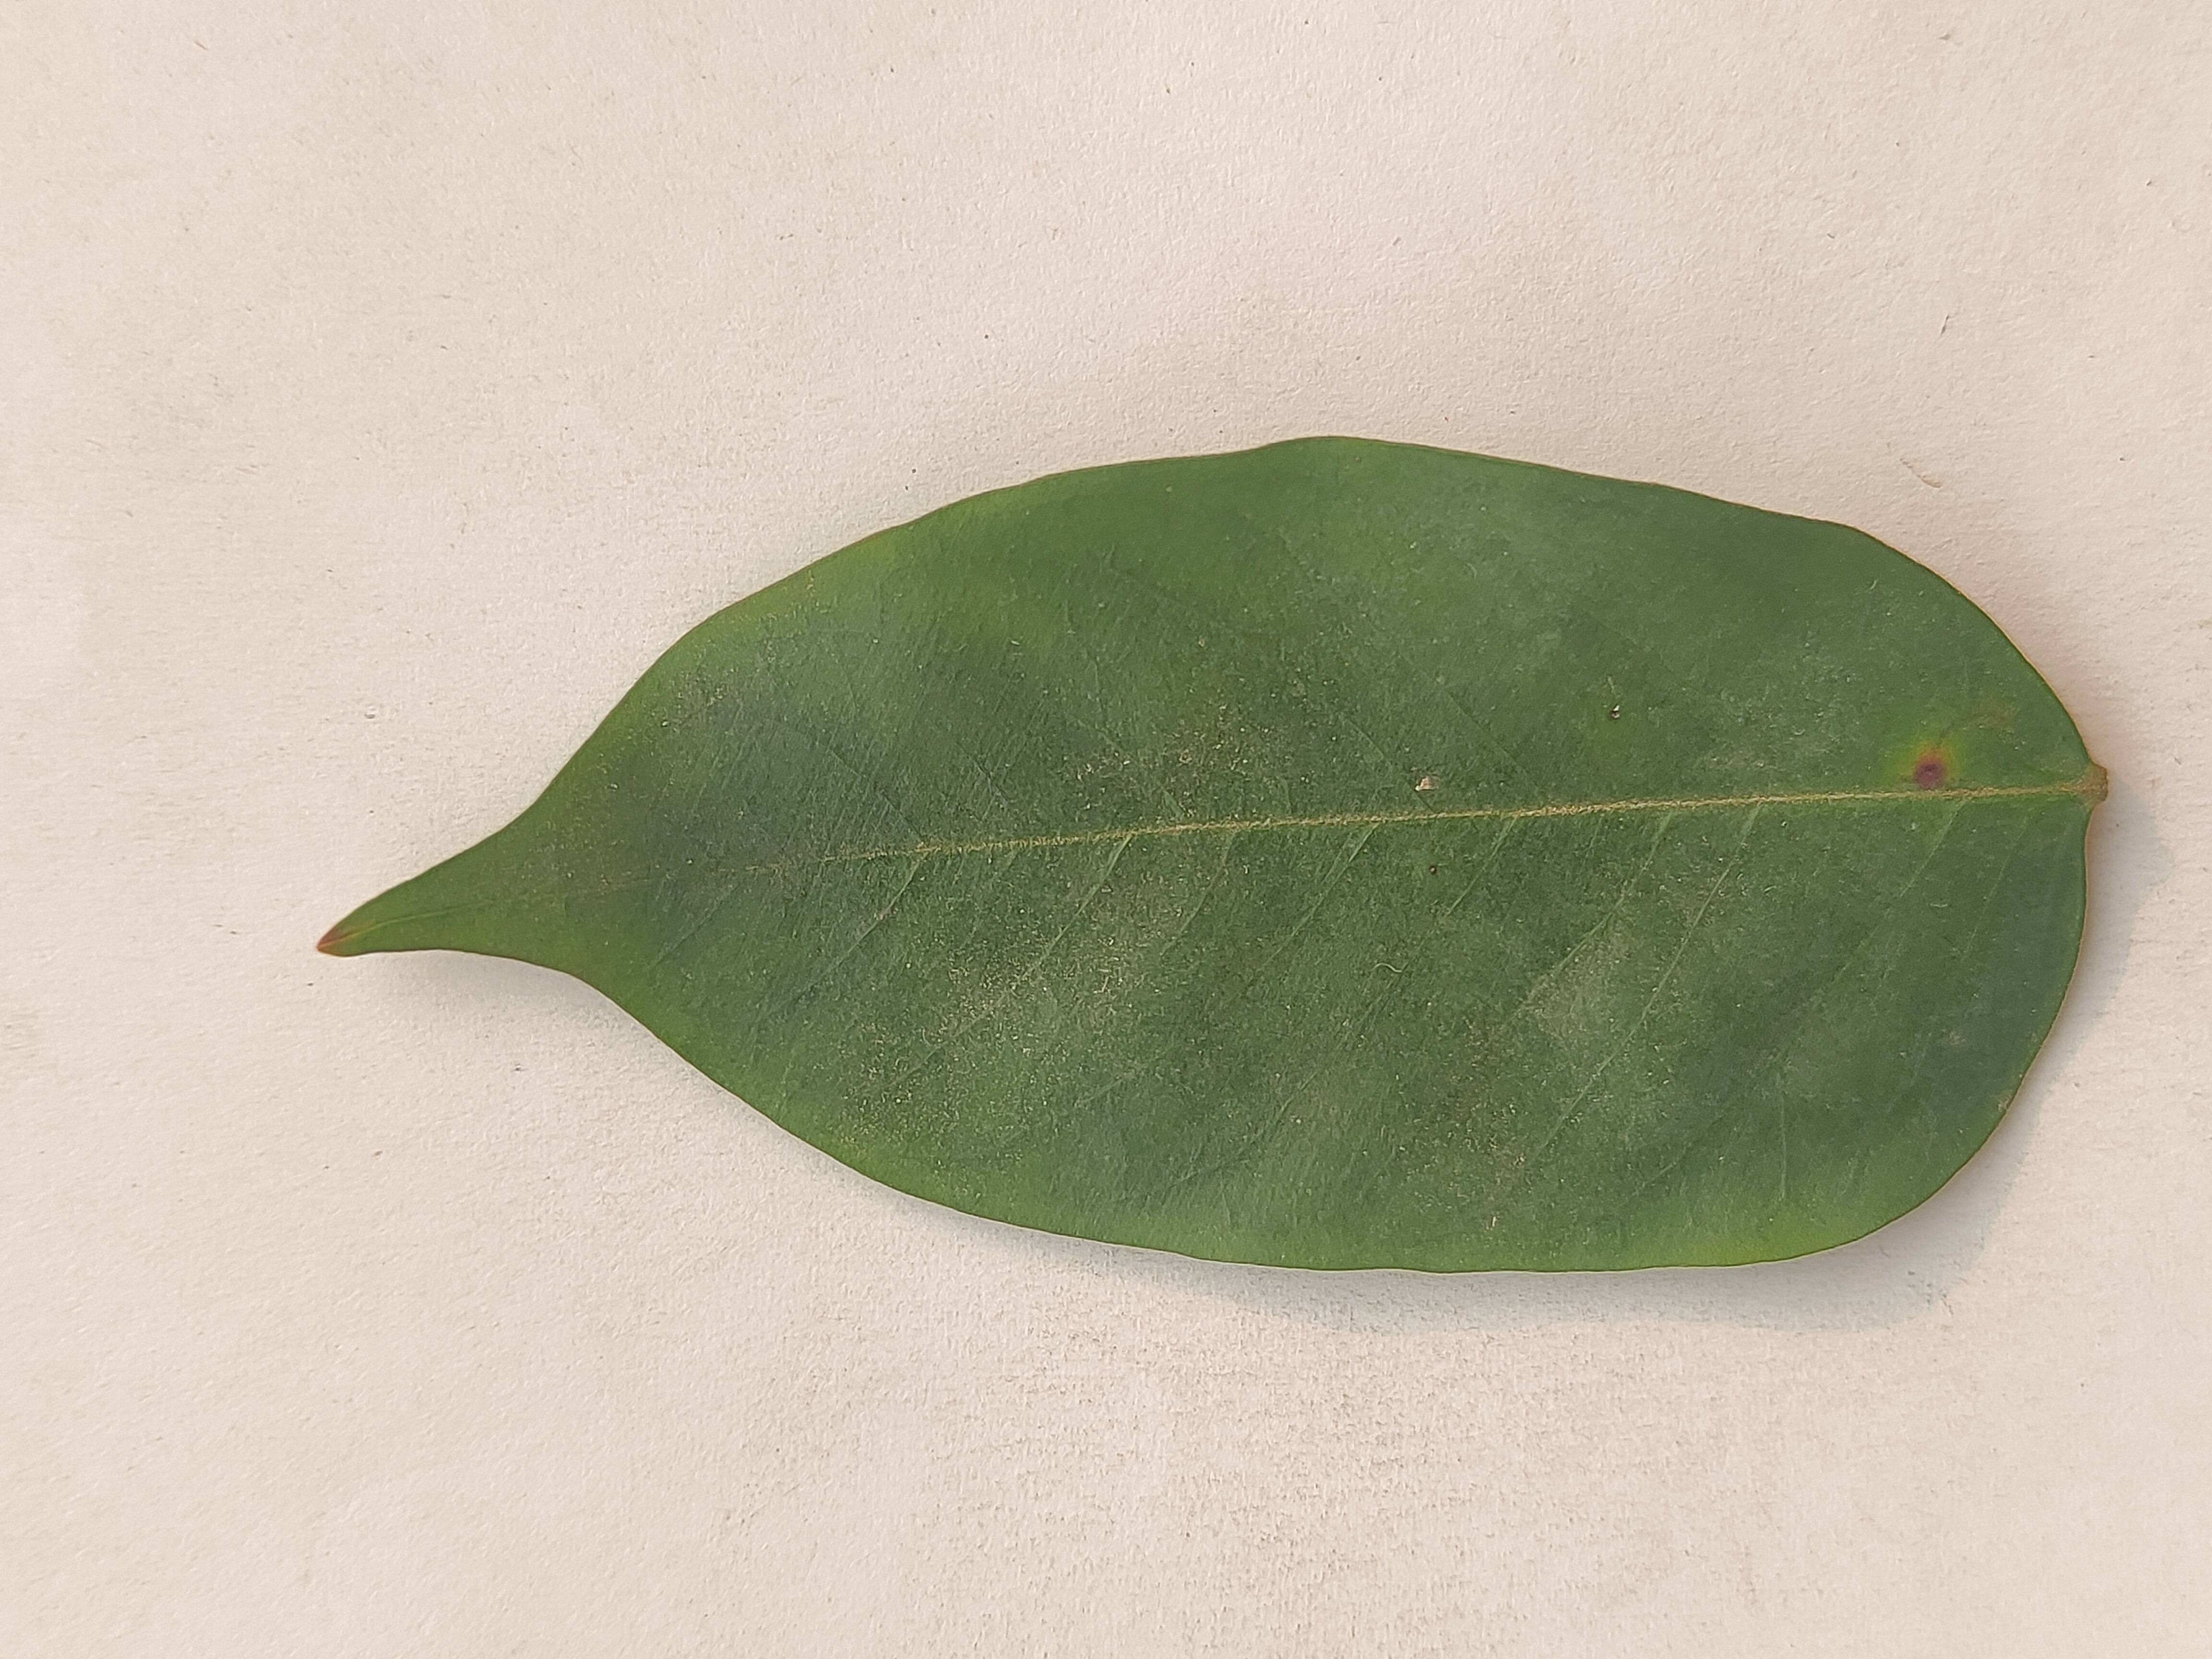
Leaf variety: Star Fruit